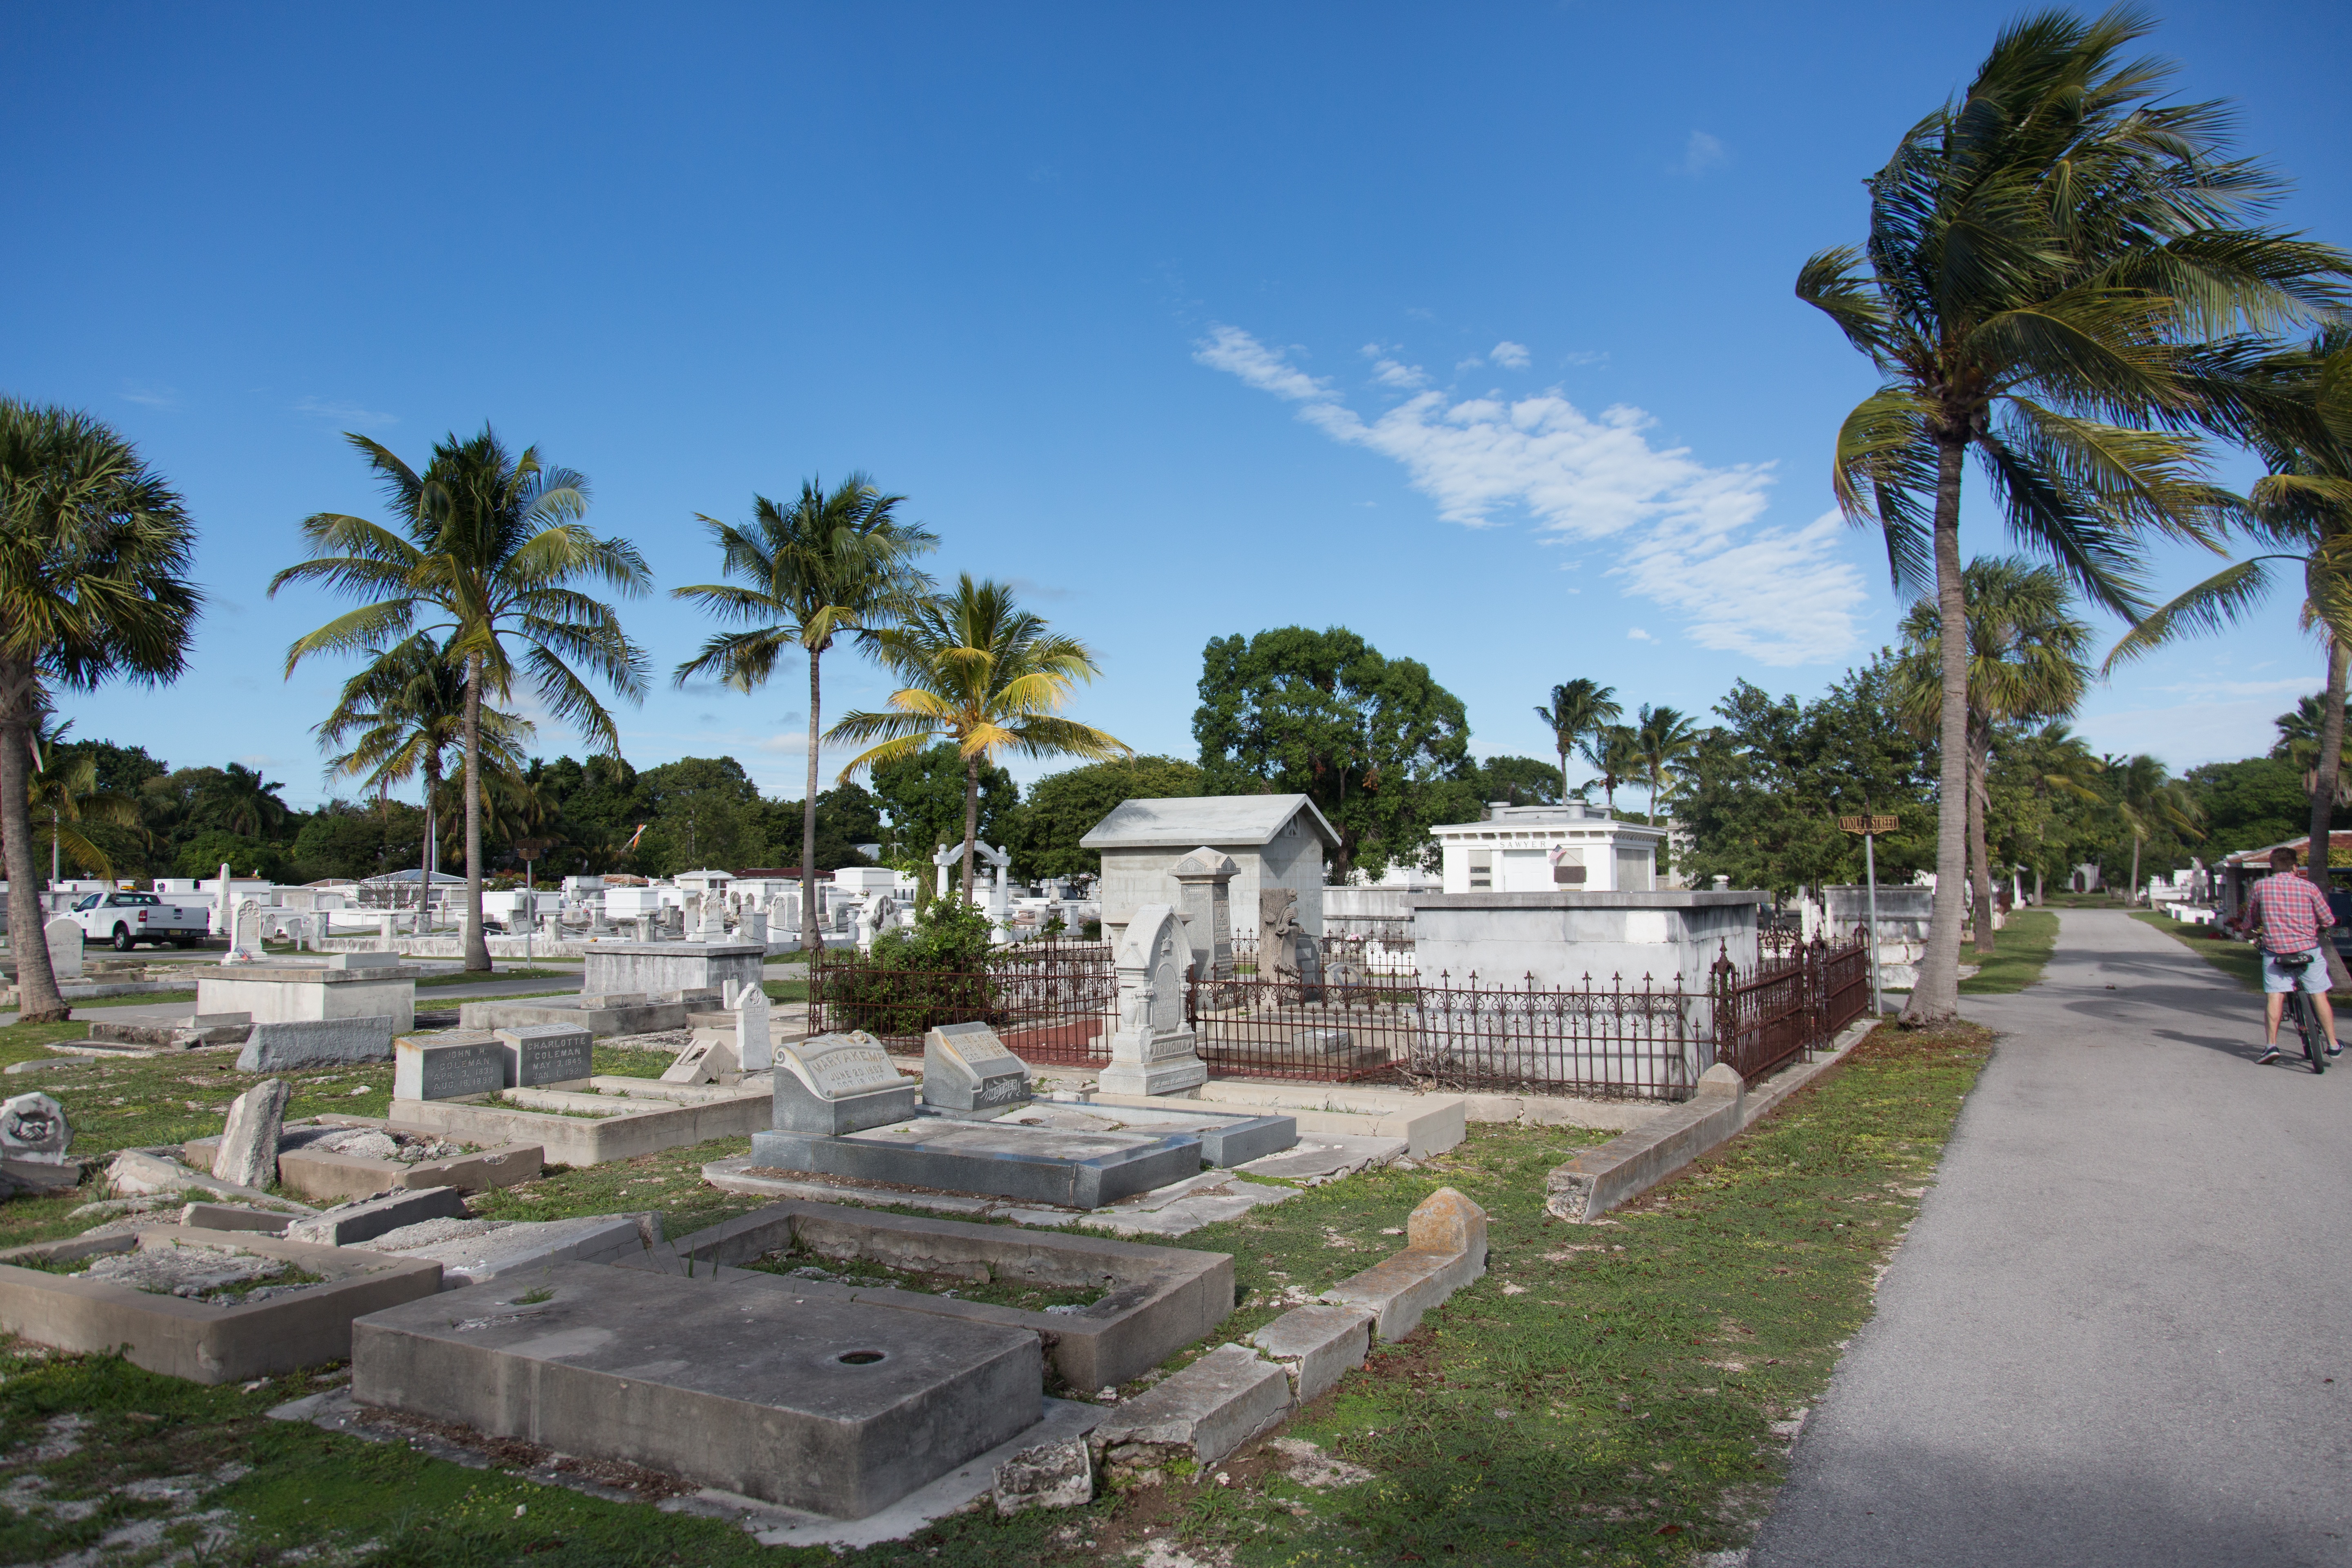
vacation, travel, cemetery, graveyard, resort, estate, palm trees, florida, archaeological site, key west, arecales